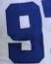
Number: 9